Artur Nunes

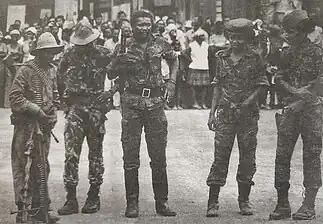
Positions are true to the description.

Between 1972 and 1976, Nunes recorded 24 singles/LPs in the musical styles of Rebita, Movimento, Kuaba, and Merengue.